Thomas Westbrook

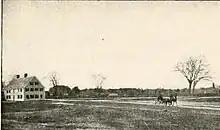
Globe Tavern on the Plains in Portsmouth, New Hampshire

During Queen Anne's War, Westbrook became a ranger in a small company of four (1704).